Emily Rose Epstein

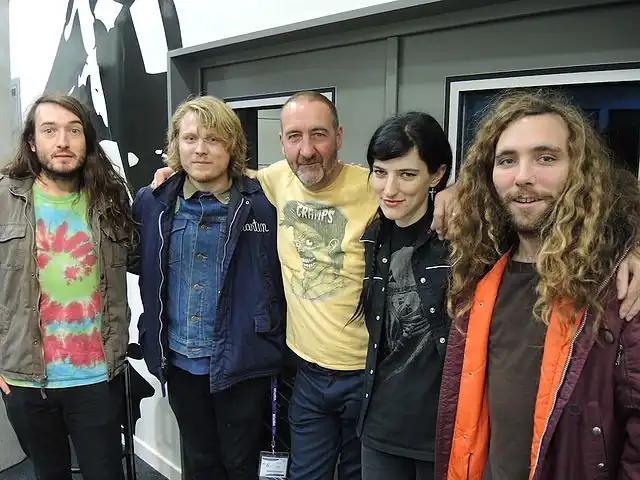
Emily Rose Epstein (second from right) with the Ty Segall band and Marc Riley in 2014

Emily Rose Epstein is an American drummer. She is best known for her collaborations with the garage rock musicians Ty Segall and Mikal Cronin. She was a former member of Segall's live band, and a former member of Cronin's. She met Segall at the University of San Francisco.